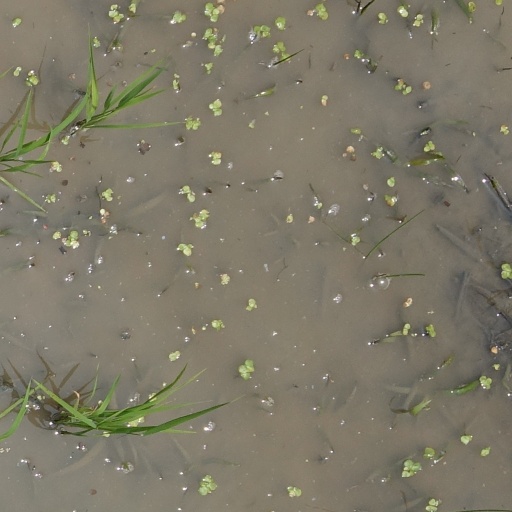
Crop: rice